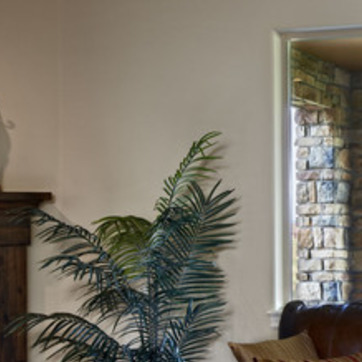
Material: foliage